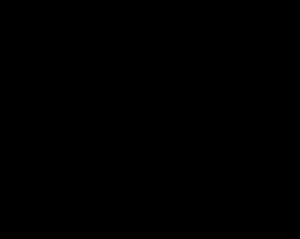
Kuppel
En kuppel, den lodrette væg kuplen står kaldes for en tambour/tambur.[1]
En kuppel, en halvkugleformet hvælving over et rum. En kuppel kan være cirkelformet, elliptisk eller polygonisk.